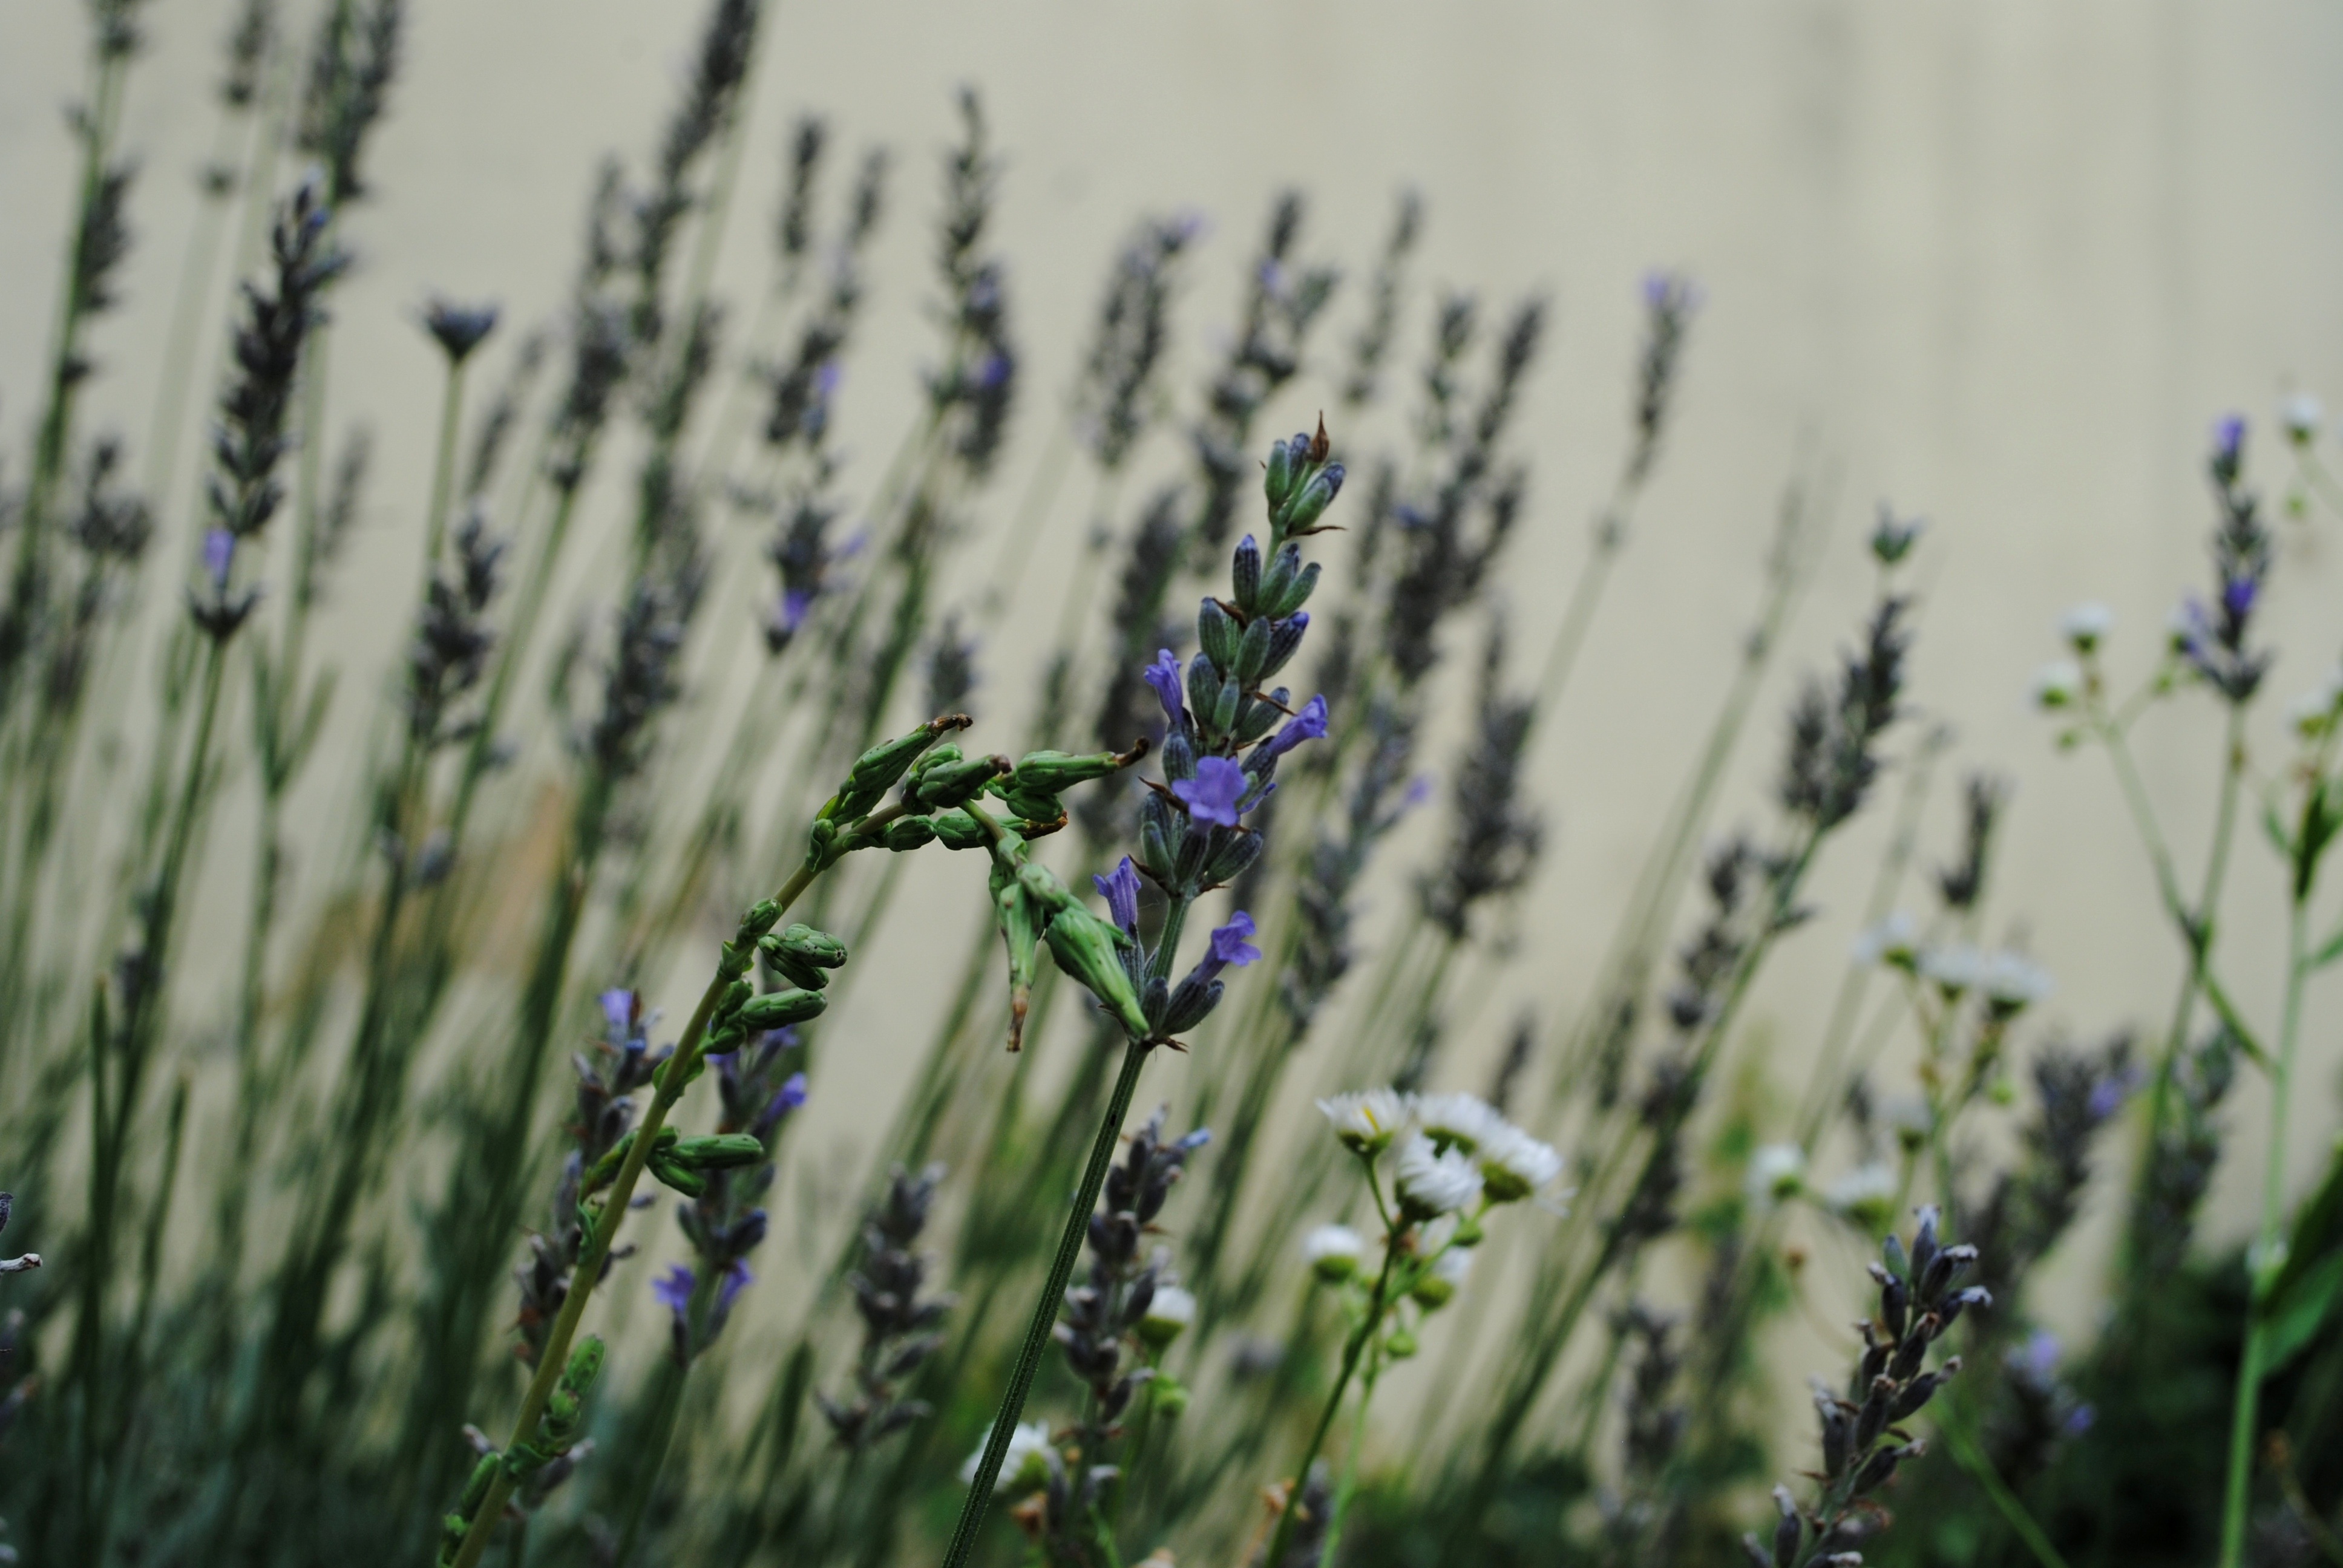
nature, grass, plant, meadow, leaf, flower, summer, green, botany, flora, lavender, wildflower, bed, macro photography, medicinal, flowering plant, grass family, plant stem, land plant, english lavender